Nettie McBirney

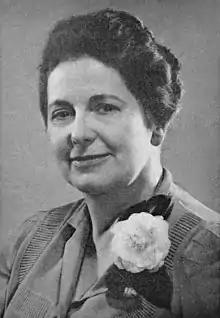
Portrait of Nettie McBirney from her cookbook "Aunt Chick's Pies".

Nettie Williams McBirney (November 24, 1887 – December 16, 1982) was a Tulsa inventor, writer and entrepreneur, who wrote a cooking column under the pseudonym Aunt Chick for the "Tulsa Daily World" from 1935 to 1955.